Supratika

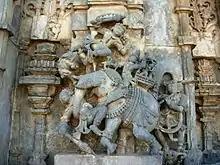
A sculpture at the Chennakesava Temple, Belur.

On the twelfth day of the Kurukshetra War, Duryodhana sent a large elephant division against Bhima. Bhima killed all the elephants with his mace. This created a havoc among the Kaurava army and they fled for their life in all directions. Angered by this, the king of Pragjyotisha, Bhagadatta, seated on Supratika, charged against Bhima. The elephant rushed forward and crushed Bhima's chariot into pieces, killing his charioteer and horses. Bhima escaped destruction by jumping off his chariot. He got underneath the elephant and severed its vital points causing exceeding pain. Enraged at this, the elephant grew mad and tried to throw him off. In an instant, it caught Bhima with its trunk and was about to crush him under the knees. But Bhima managed to escape from its hold and again got underneath the elephant and in between its limbs and started attacking it. Bhima was hopeful that another elephant from the Pandava side would come for his rescue. When he got underneath the elephant for the second time, hiding in between its legs, the Kaurava army thought he had been slain by the beast.